Train (band)

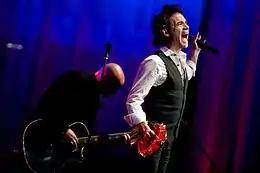
Patrick Monahan and Jimmy Stafford of Train, perform at the Stand Up for Heroes dinner in Washington, D.C., June 16, 2011

On August 11, 2009, Train released their first single in more than three years. Fall Out Boy's co-manager Jonathan Daniel helped Train begin their comeback after a couple of off years. The song "Hey, Soul Sister", from their fifth studio album, "Save Me, San Francisco", was released on August 11, 2009, while the rest of the album was released about two and a half months later on October 27, 2009. The single was a major success, becoming their second-career top ten hit on the Billboard Hot 100 in its 16th week on the chart, after surging from number 23 to number seven during the week of January 30, 2010, largely because of an 81% increase in digital sales from the previous week. Like their earlier hit "Get to Me", this song gained further popularity when it was used as the commercial soundtrack to launch Samsung's 3D television during the Oscars. It is now their highest-charting single. "Hey, Soul Sister" is also the most played song in Australian radio history, the most downloaded iTunes song of 2010, the best selling single in Columbia Records history, and has been certified RIAA 6 x platinum. The album itself peaked at number 17 on the "Billboard" 200 chart.